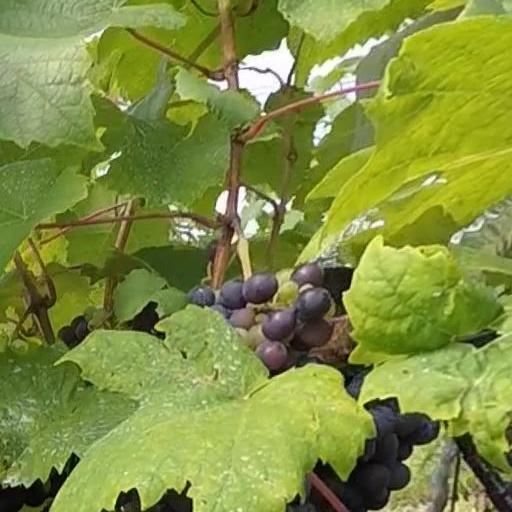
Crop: grape